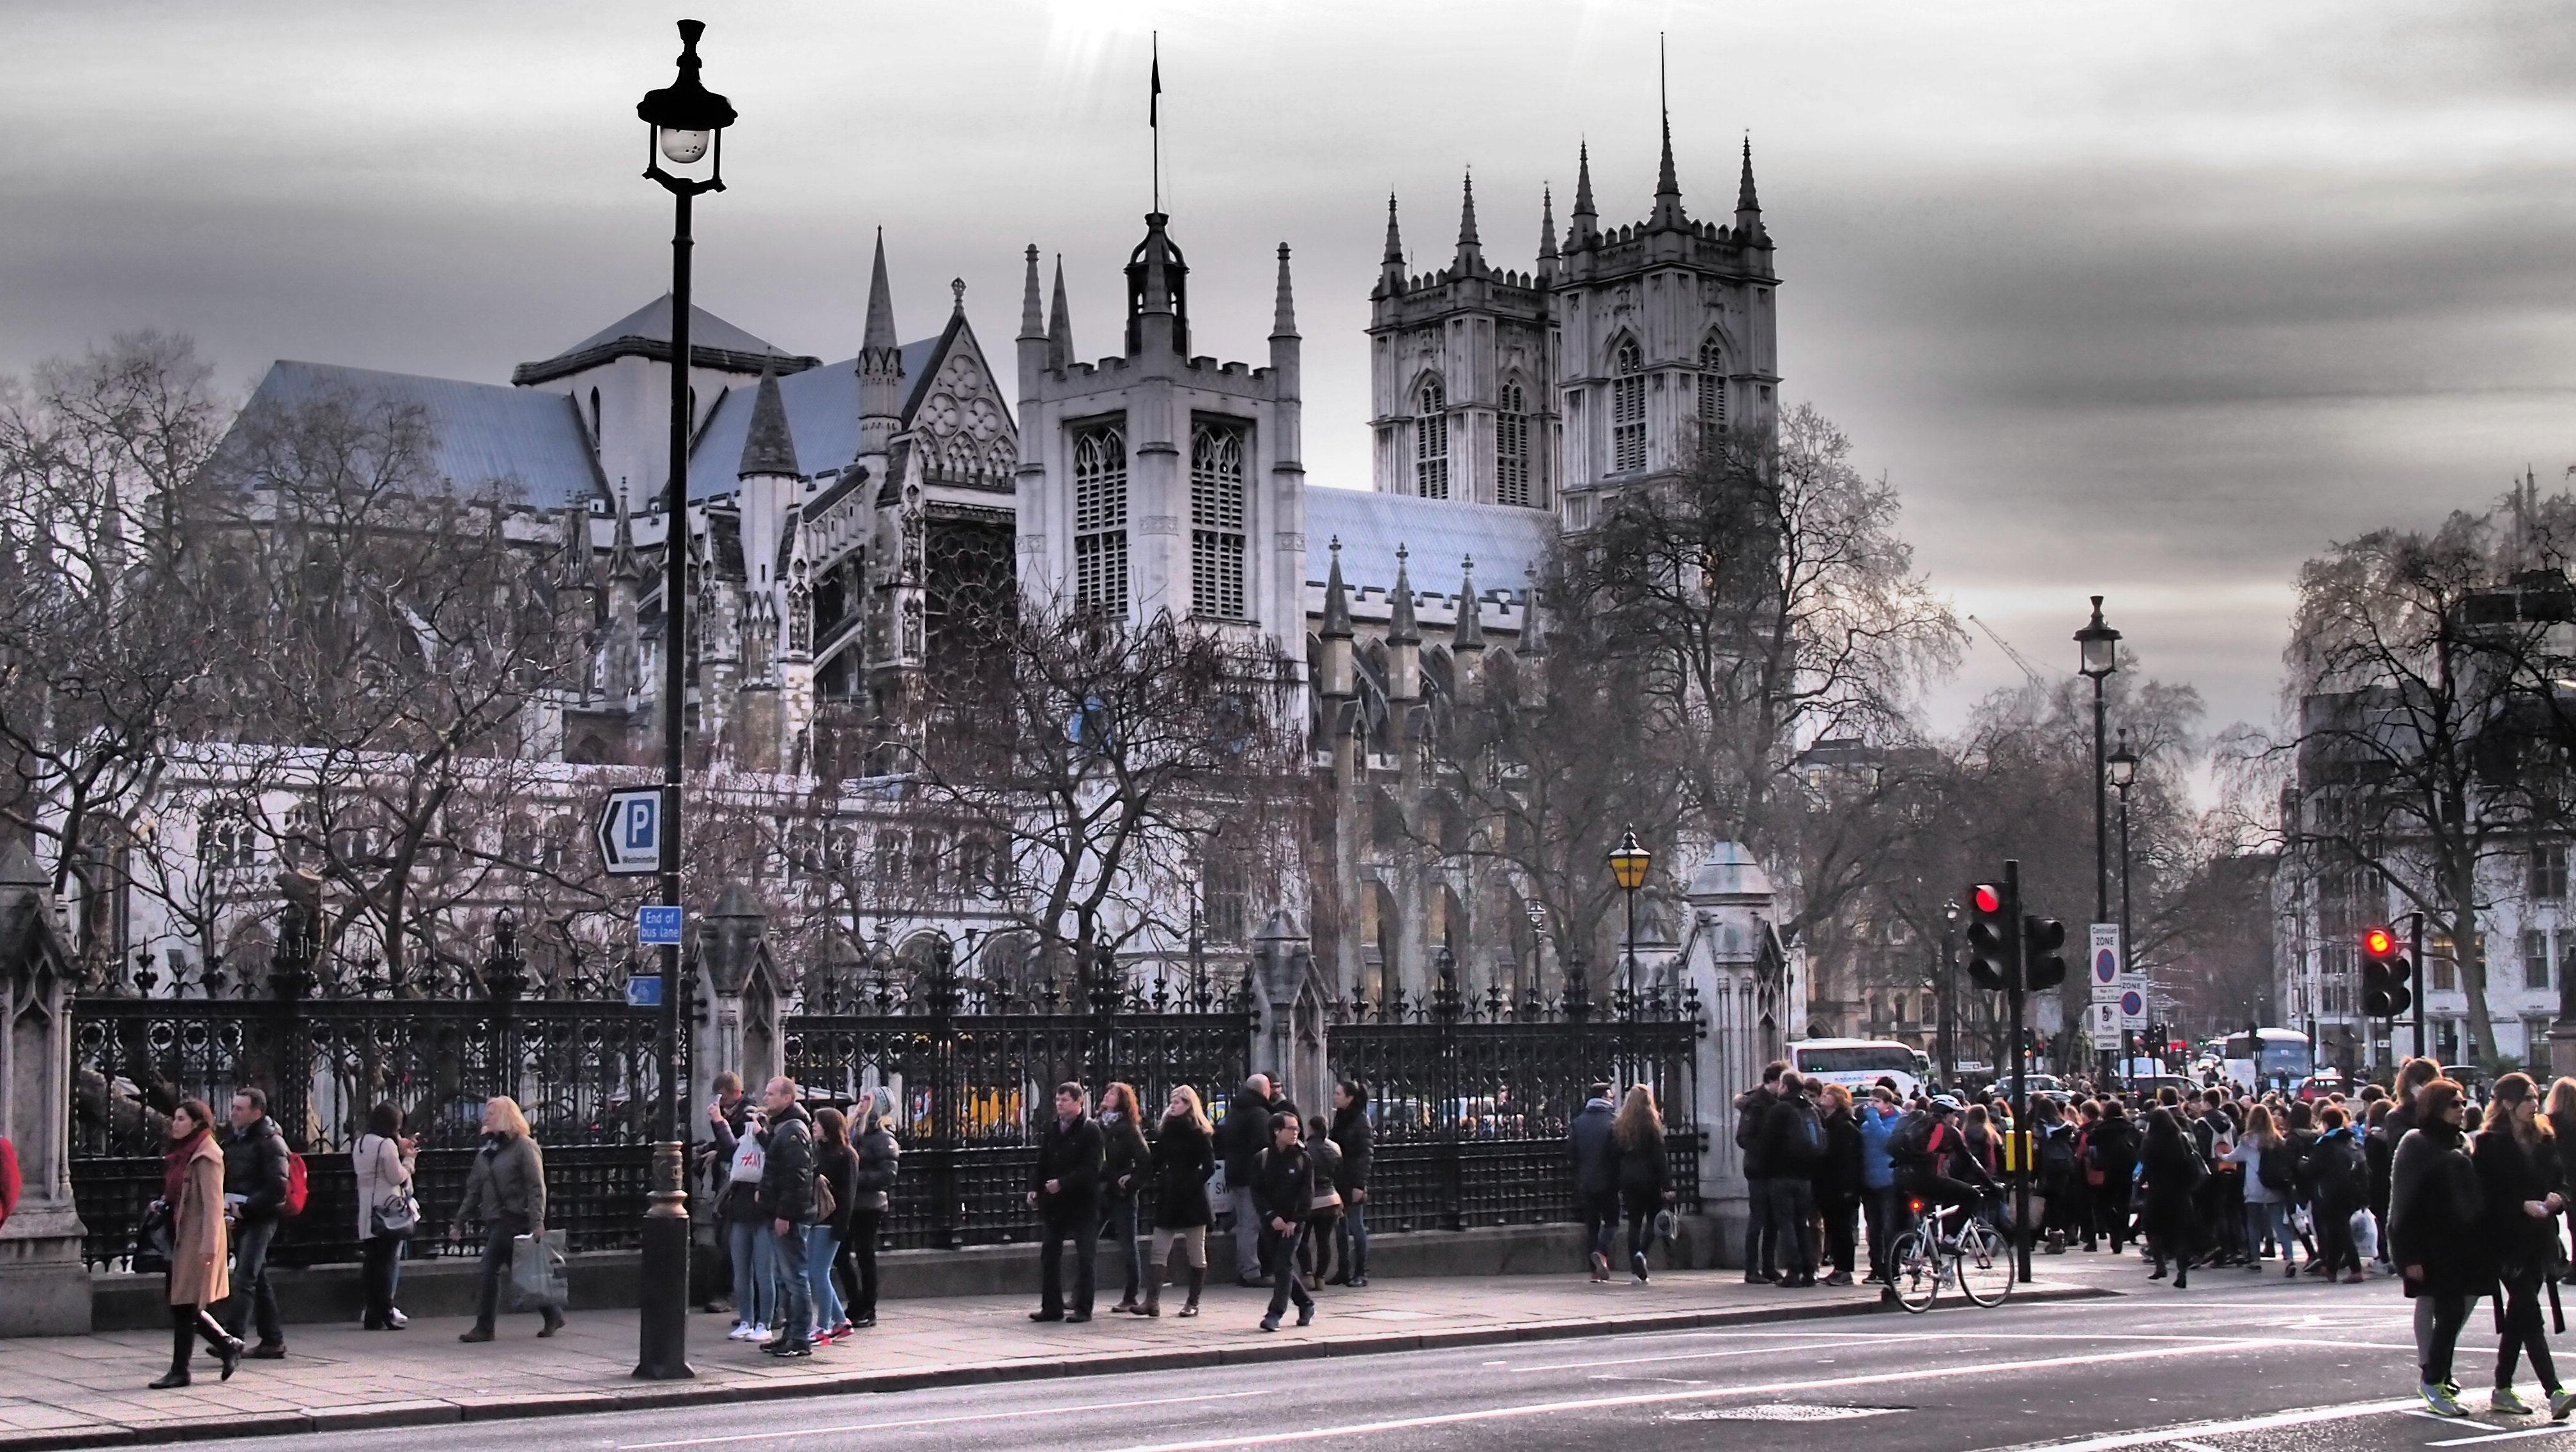
pedestrian, winter, street, crowd, cityscape, downtown, england, london, westminster, metropolis